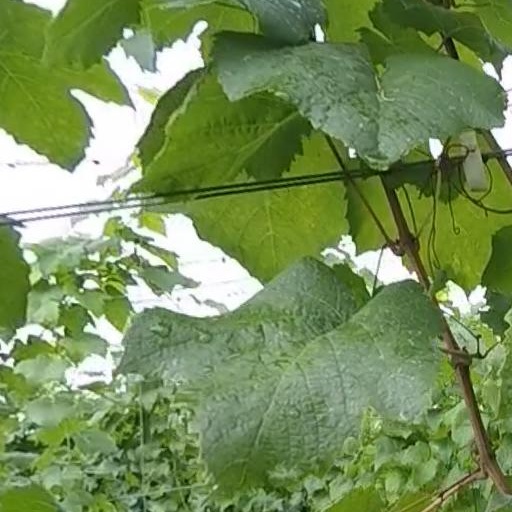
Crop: grape